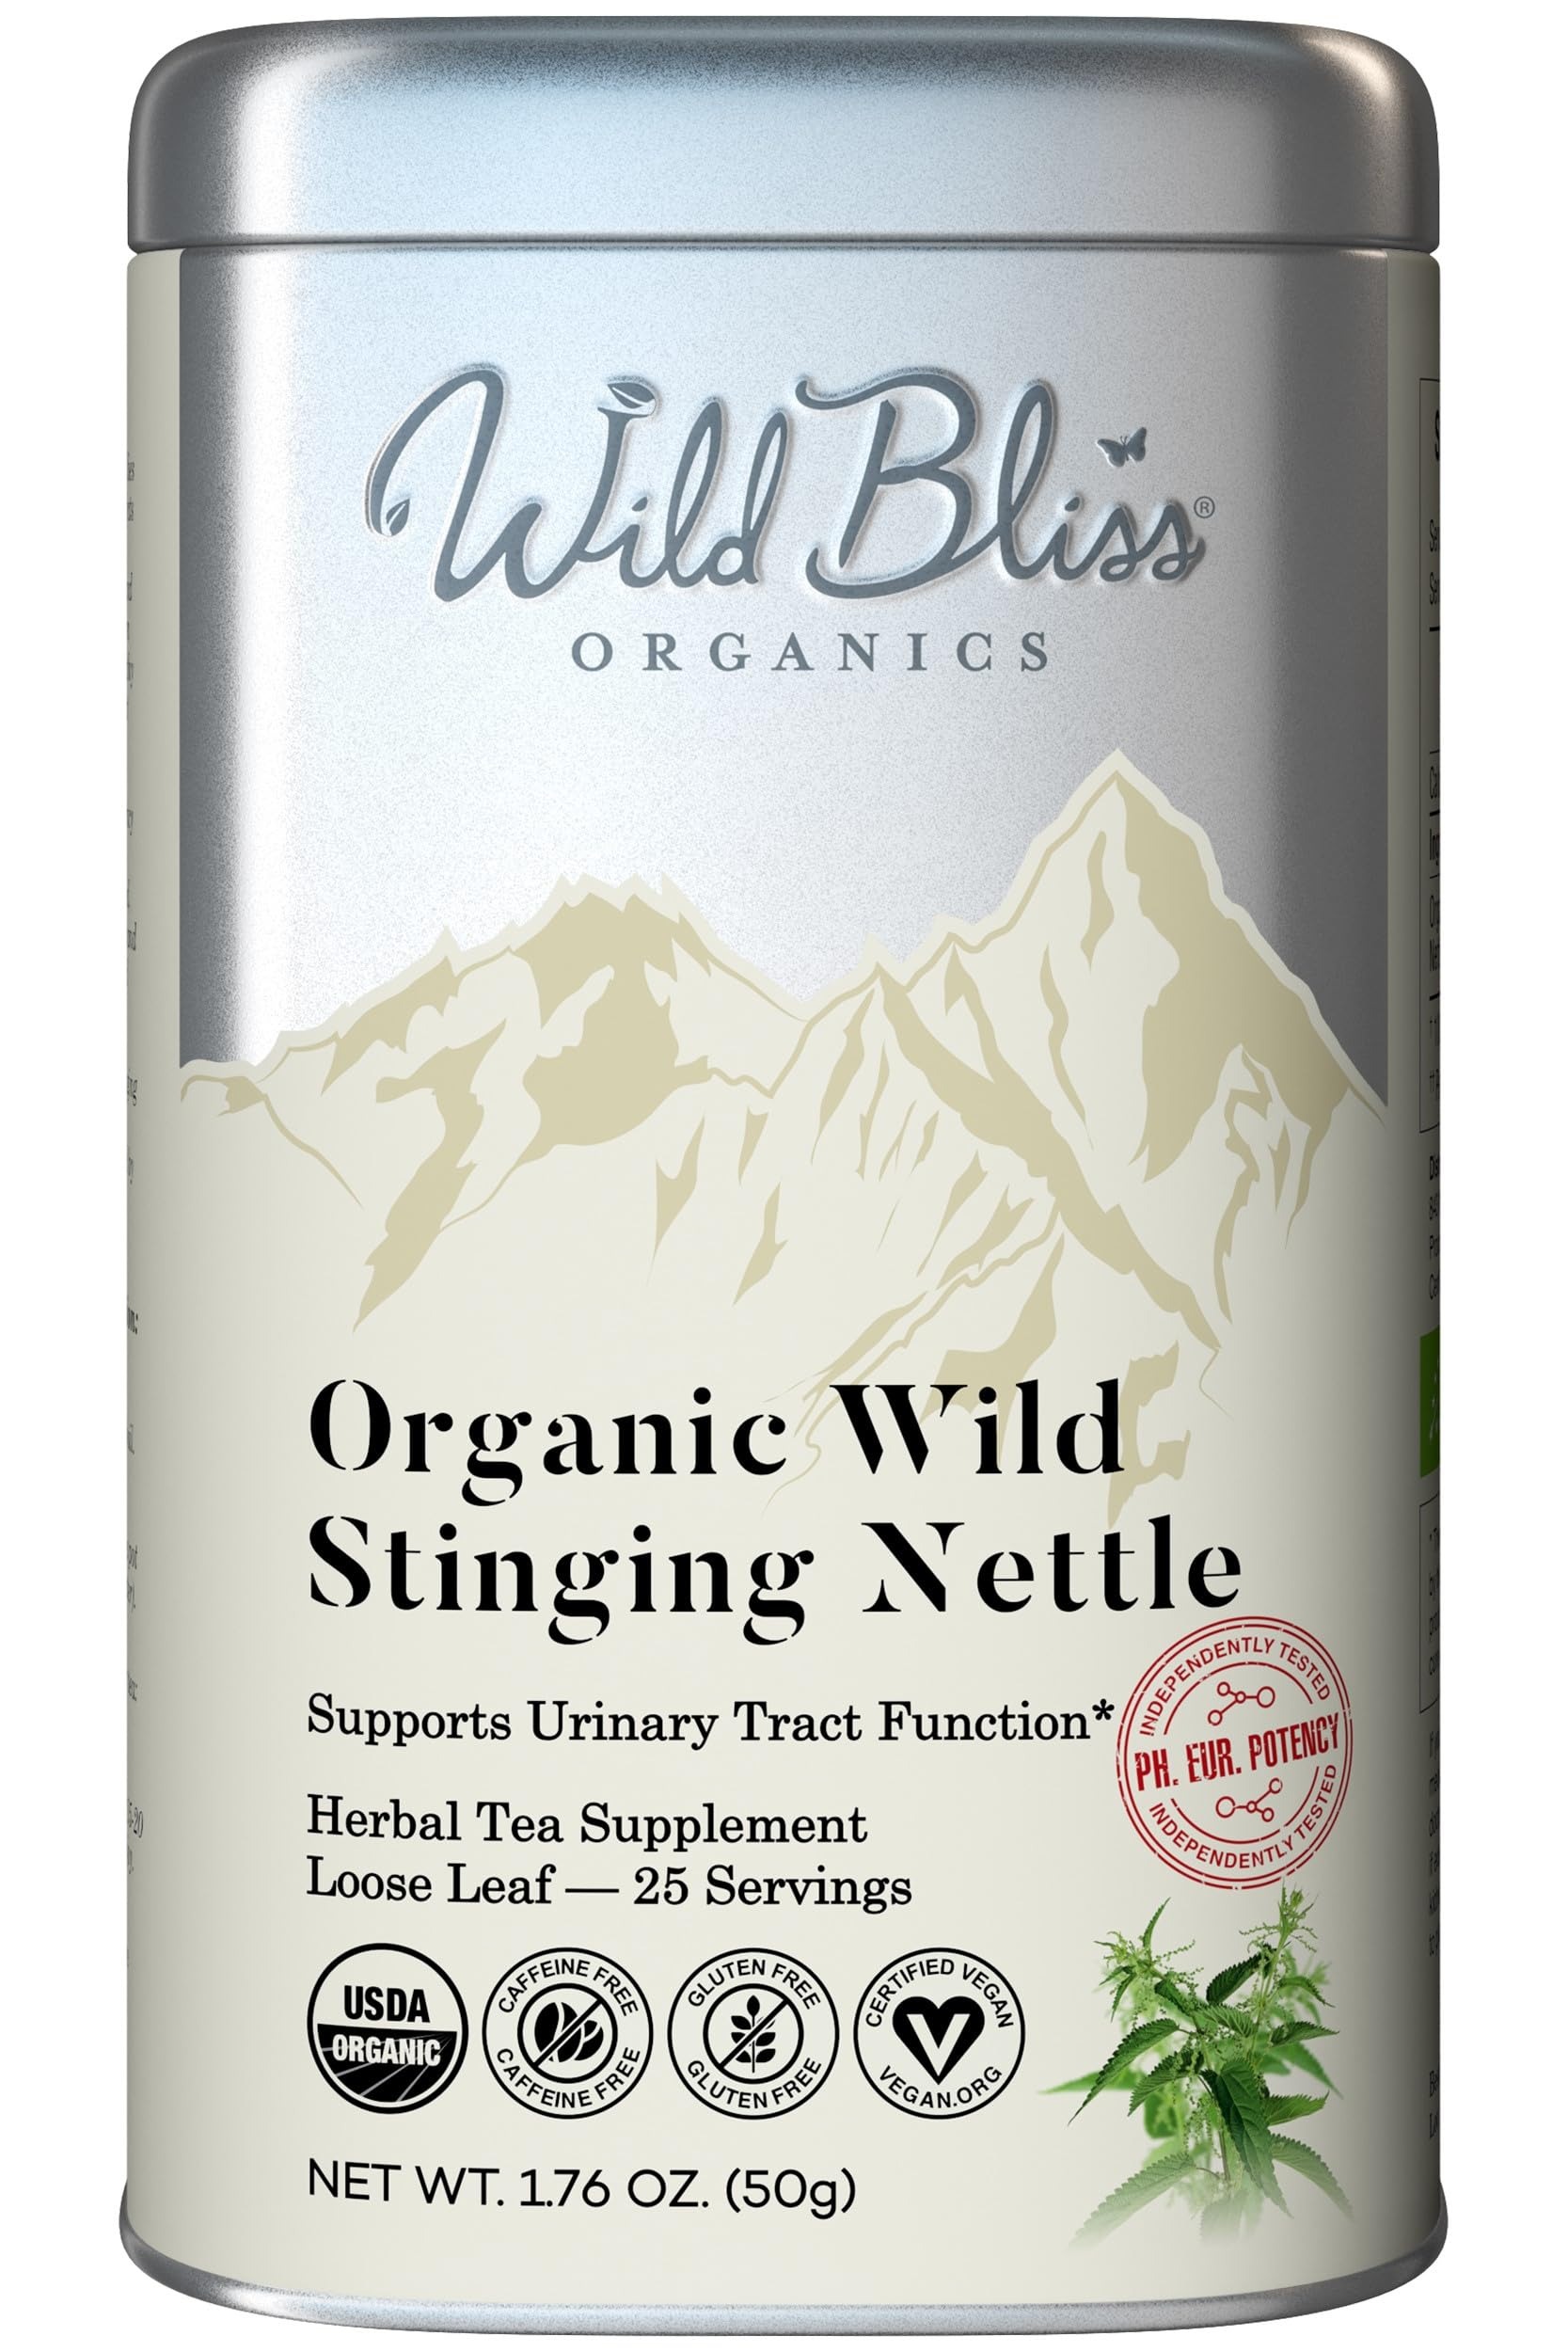
Item Name: Wild Bliss Organic Wild Stinging Nettle Leaf Tea - Caffeine Free Loose Leaf Herbal Tea - 1.76 Oz - 25 Servings
Bullet Point 1: NETTLE TEA BENEFITS; stinging nettle herbal infusion has been traditionally used to support urinary tract function and joint health
Bullet Point 2: PHARMACOPOEIA POTENCY; enjoy the gold standard in herbal quality; packed with healthy compounds and natural fresh flavor
Bullet Point 3: PURE ORGANIC NETTLE LEAF; Avoid harmful agricultural chemicals in your tea; Wild Bliss tea is free from highly processed 'natural' flavors, additives, or preservatives
Bullet Point 4: WILD SOURCED; SINGLE ORIGIN; wild-crafted in small batches from the bio-diverse mountains of Romania; we collect, dry and package our nettle leaf at source to preserve their freshness and wellness benefits
Bullet Point 5: NATURALLY CAFFEINE-FREE AND GLUTEN-FREE: perfect addition to any detox or cleansing diet; you can complement its grassy flavor with a touch of lemon and honey for a naturally sweet and tangy boost.
Value: 1.76
Unit: Ounce

Price: 12.99